Rouelbeau Castle

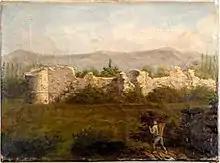
Oil painting by an unknown artist, probably from 1808 (private collection)

The garrison was apparently manned by two to three infantrymen during peace times and by about ten foot soldiers and six cavalrymen during war times. A paved path connected it with the surrounding hamlets. Already three years after its inauguration the castle had to fend off an attack by Amadeus V, Count of Savoy, surnamed "the Great". After his death in 1323 more assaults by his successors Edward, surnamed "the Liberal", and Aymon, nicknamed "the Peaceful", followed.